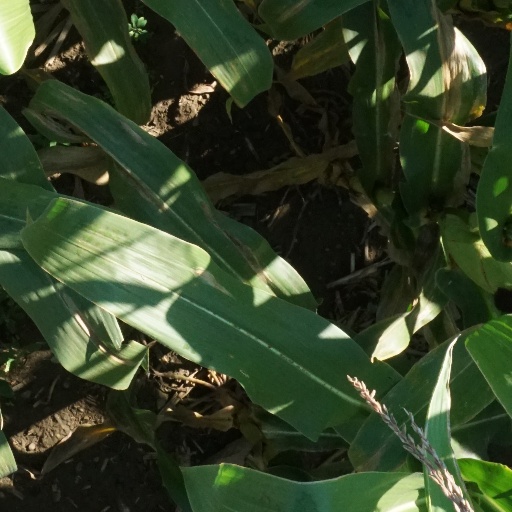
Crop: maize; corn